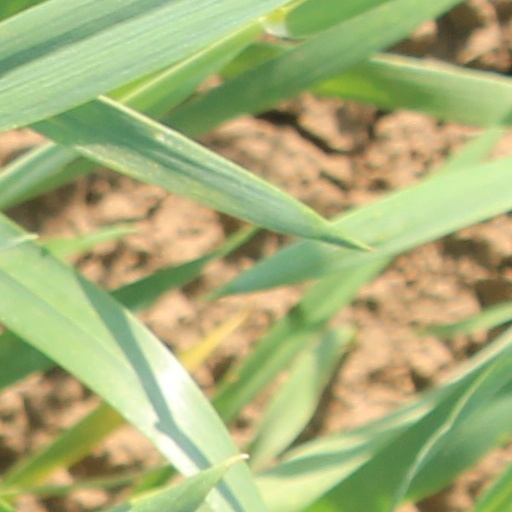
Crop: wheat